Nishnabotna River

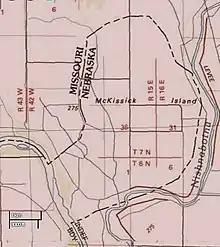
Topographic map of the McKissick Island area

The East and West rivers merge in southwestern Fremont County and continue as the Nishnabotna River for its short course past Hamburg and into northwestern Atchison County, Missouri, where it flows into the Missouri River 2 mi (3 km) west of Watson.